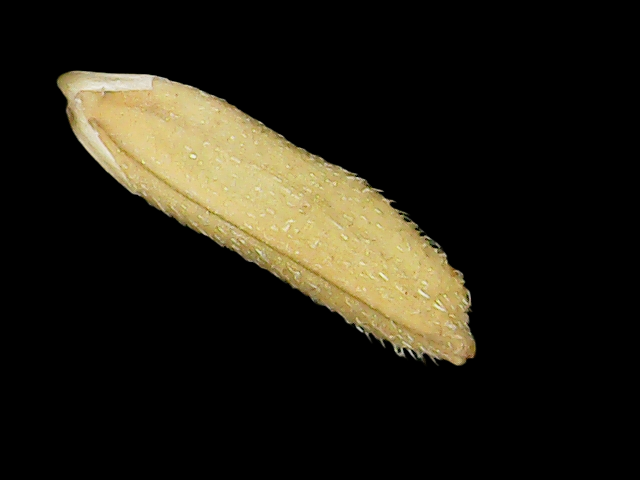
Rice variety: Binadhan16